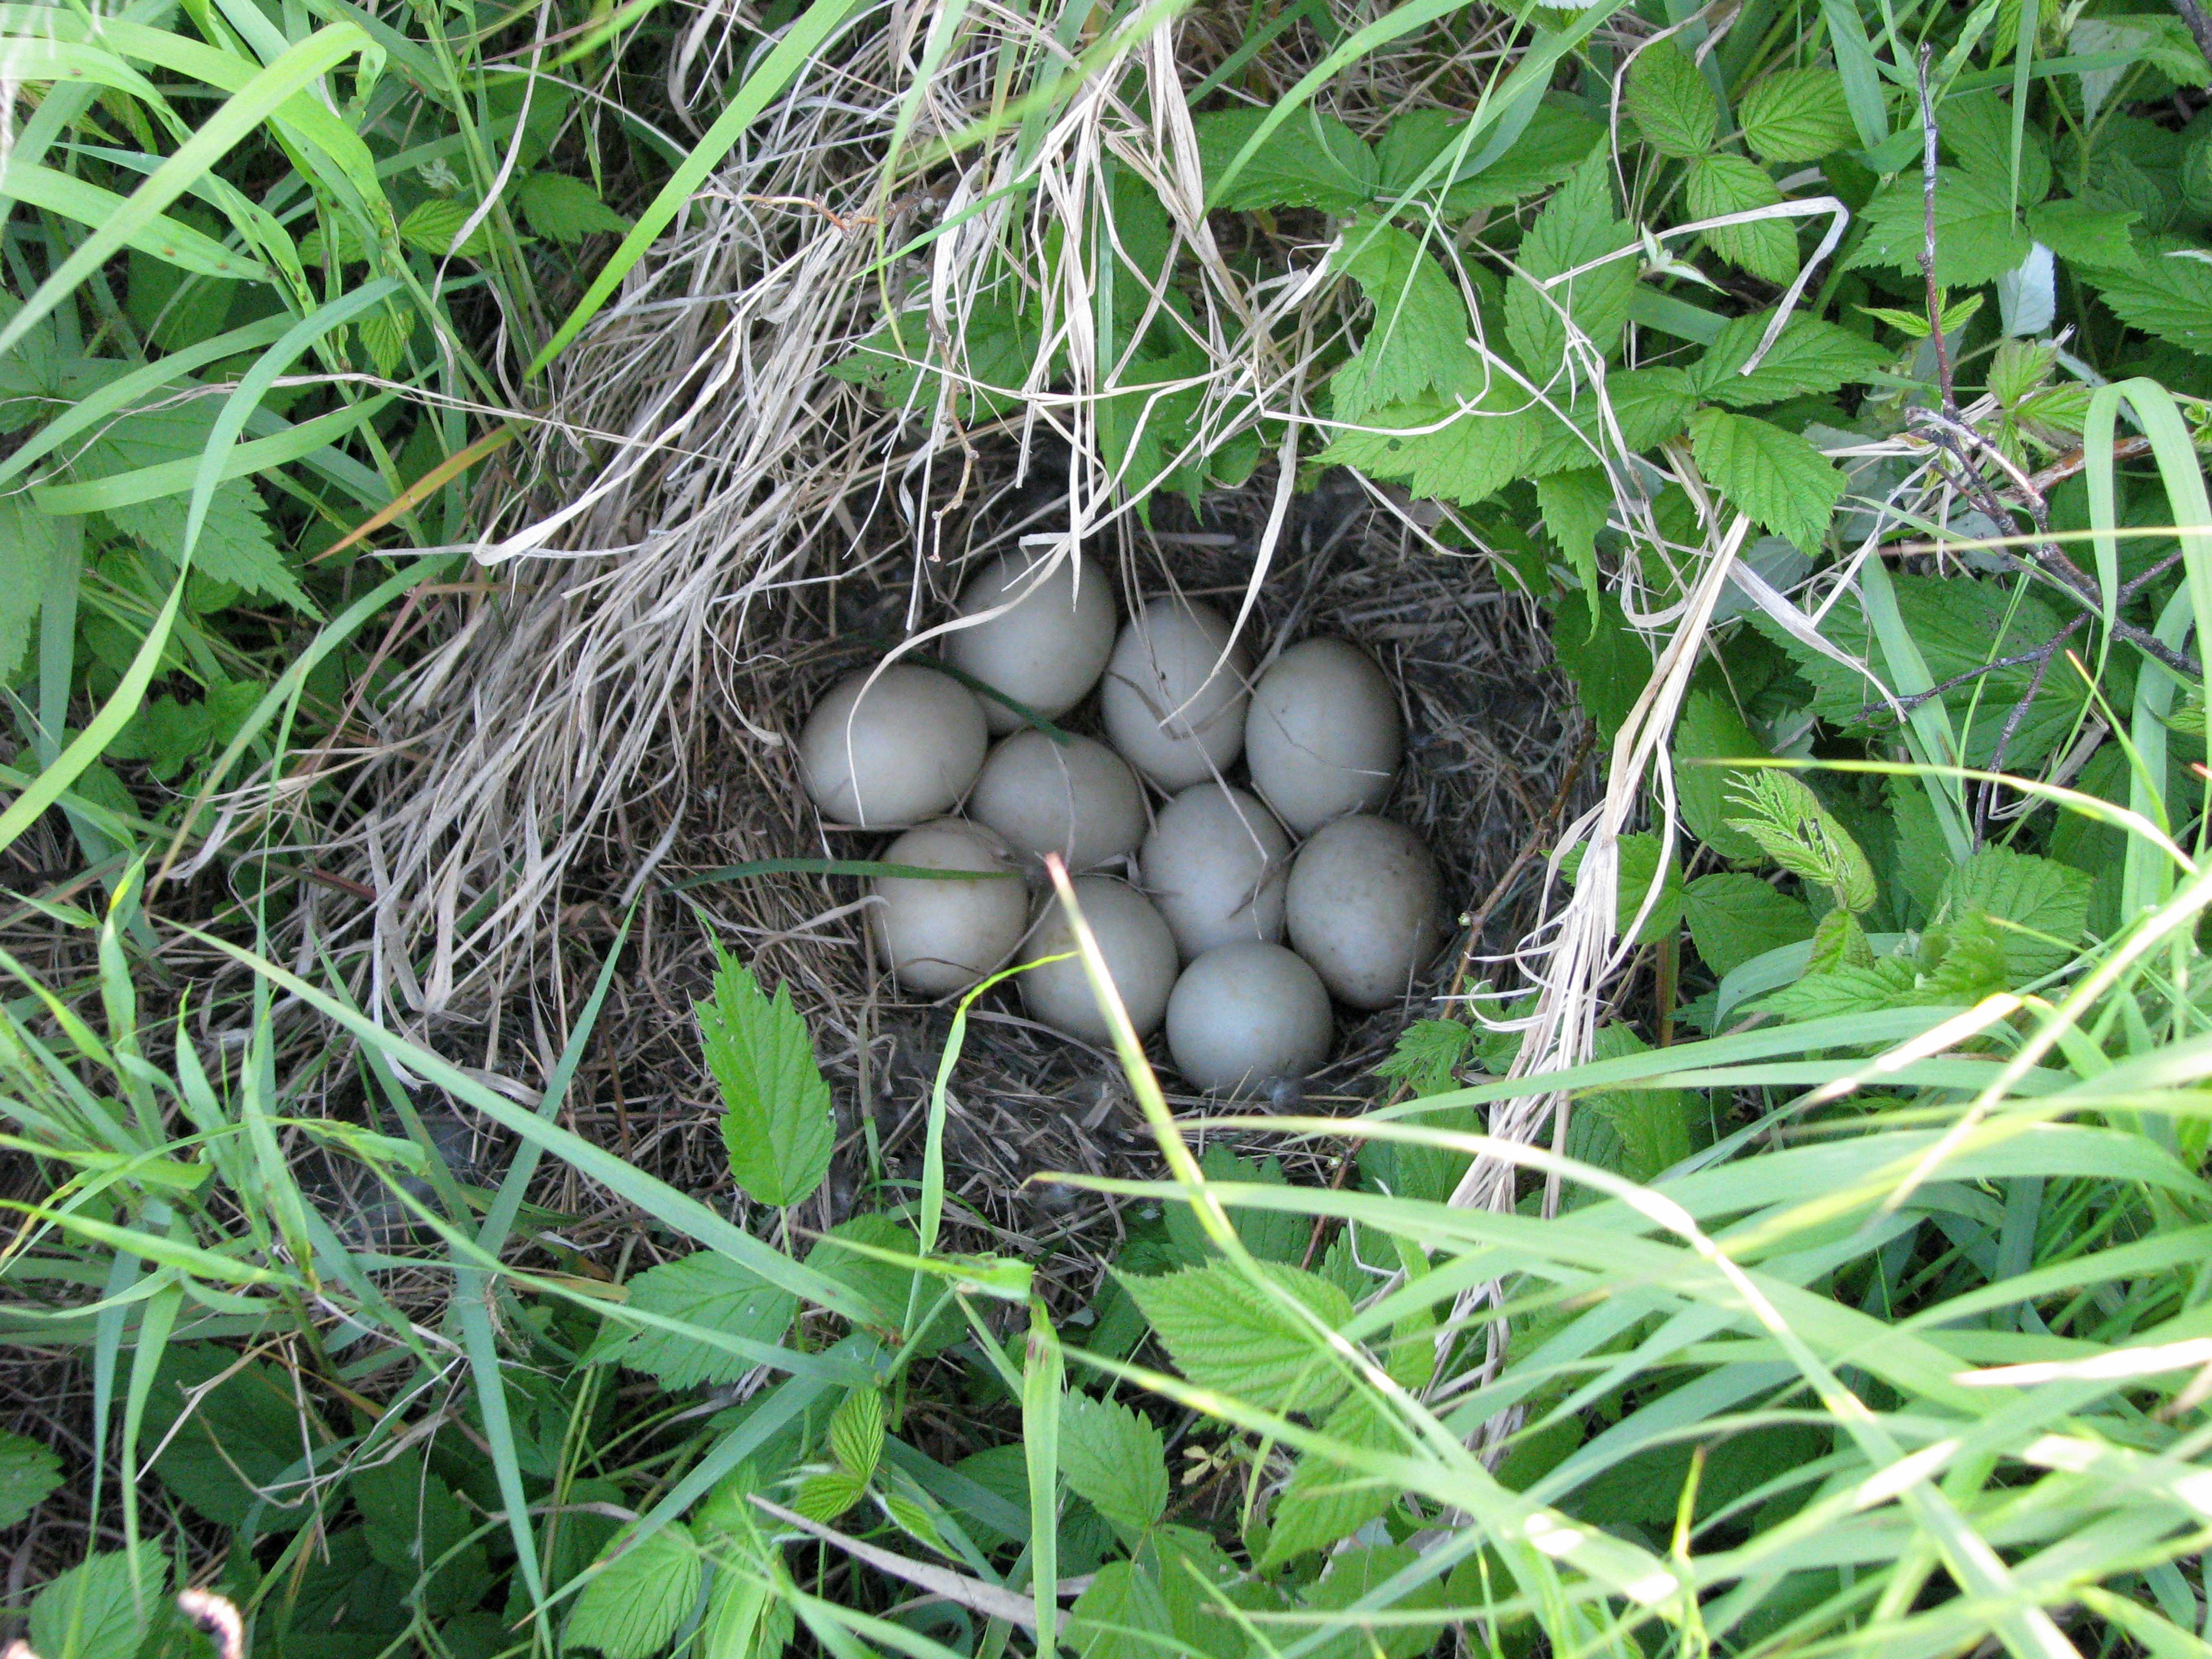
grass, branch, bird, lawn, canada, bird nest, eggs, ontario, nest, unknown species, deer rock lake, duck nest, duck island, grass family